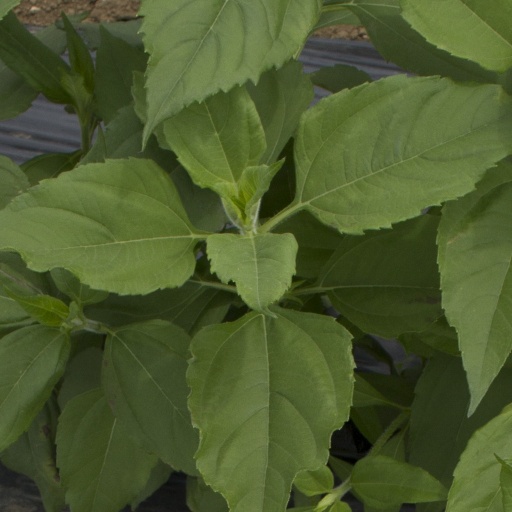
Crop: Jerusalem artichoke